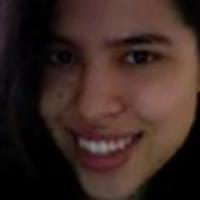
Age group: age 21-30